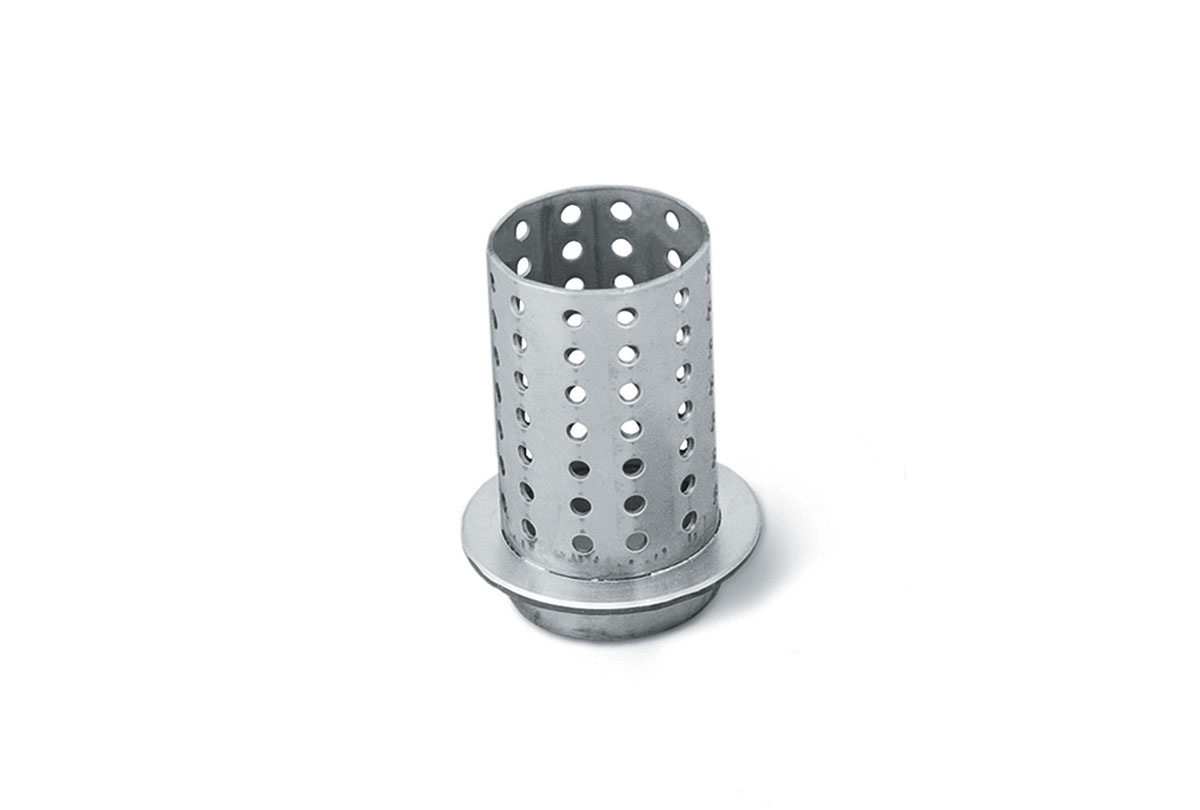
Perforated Flask
Stainless steel heavy-duty flasks, with machined perforations, help assure a perfect cast since metal is being forced into cavities evenly from all directions.
Brand: Grobet
Category: Business & Industrial > Science & Laboratory > Laboratory Supplies > Laboratory Flasks > Buchner Laboratory Flasks